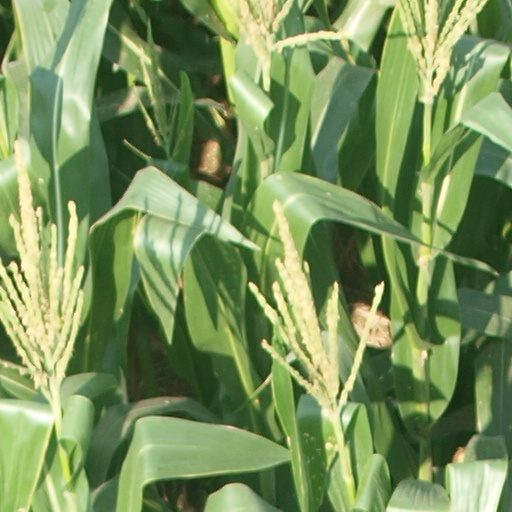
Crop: maize; corn